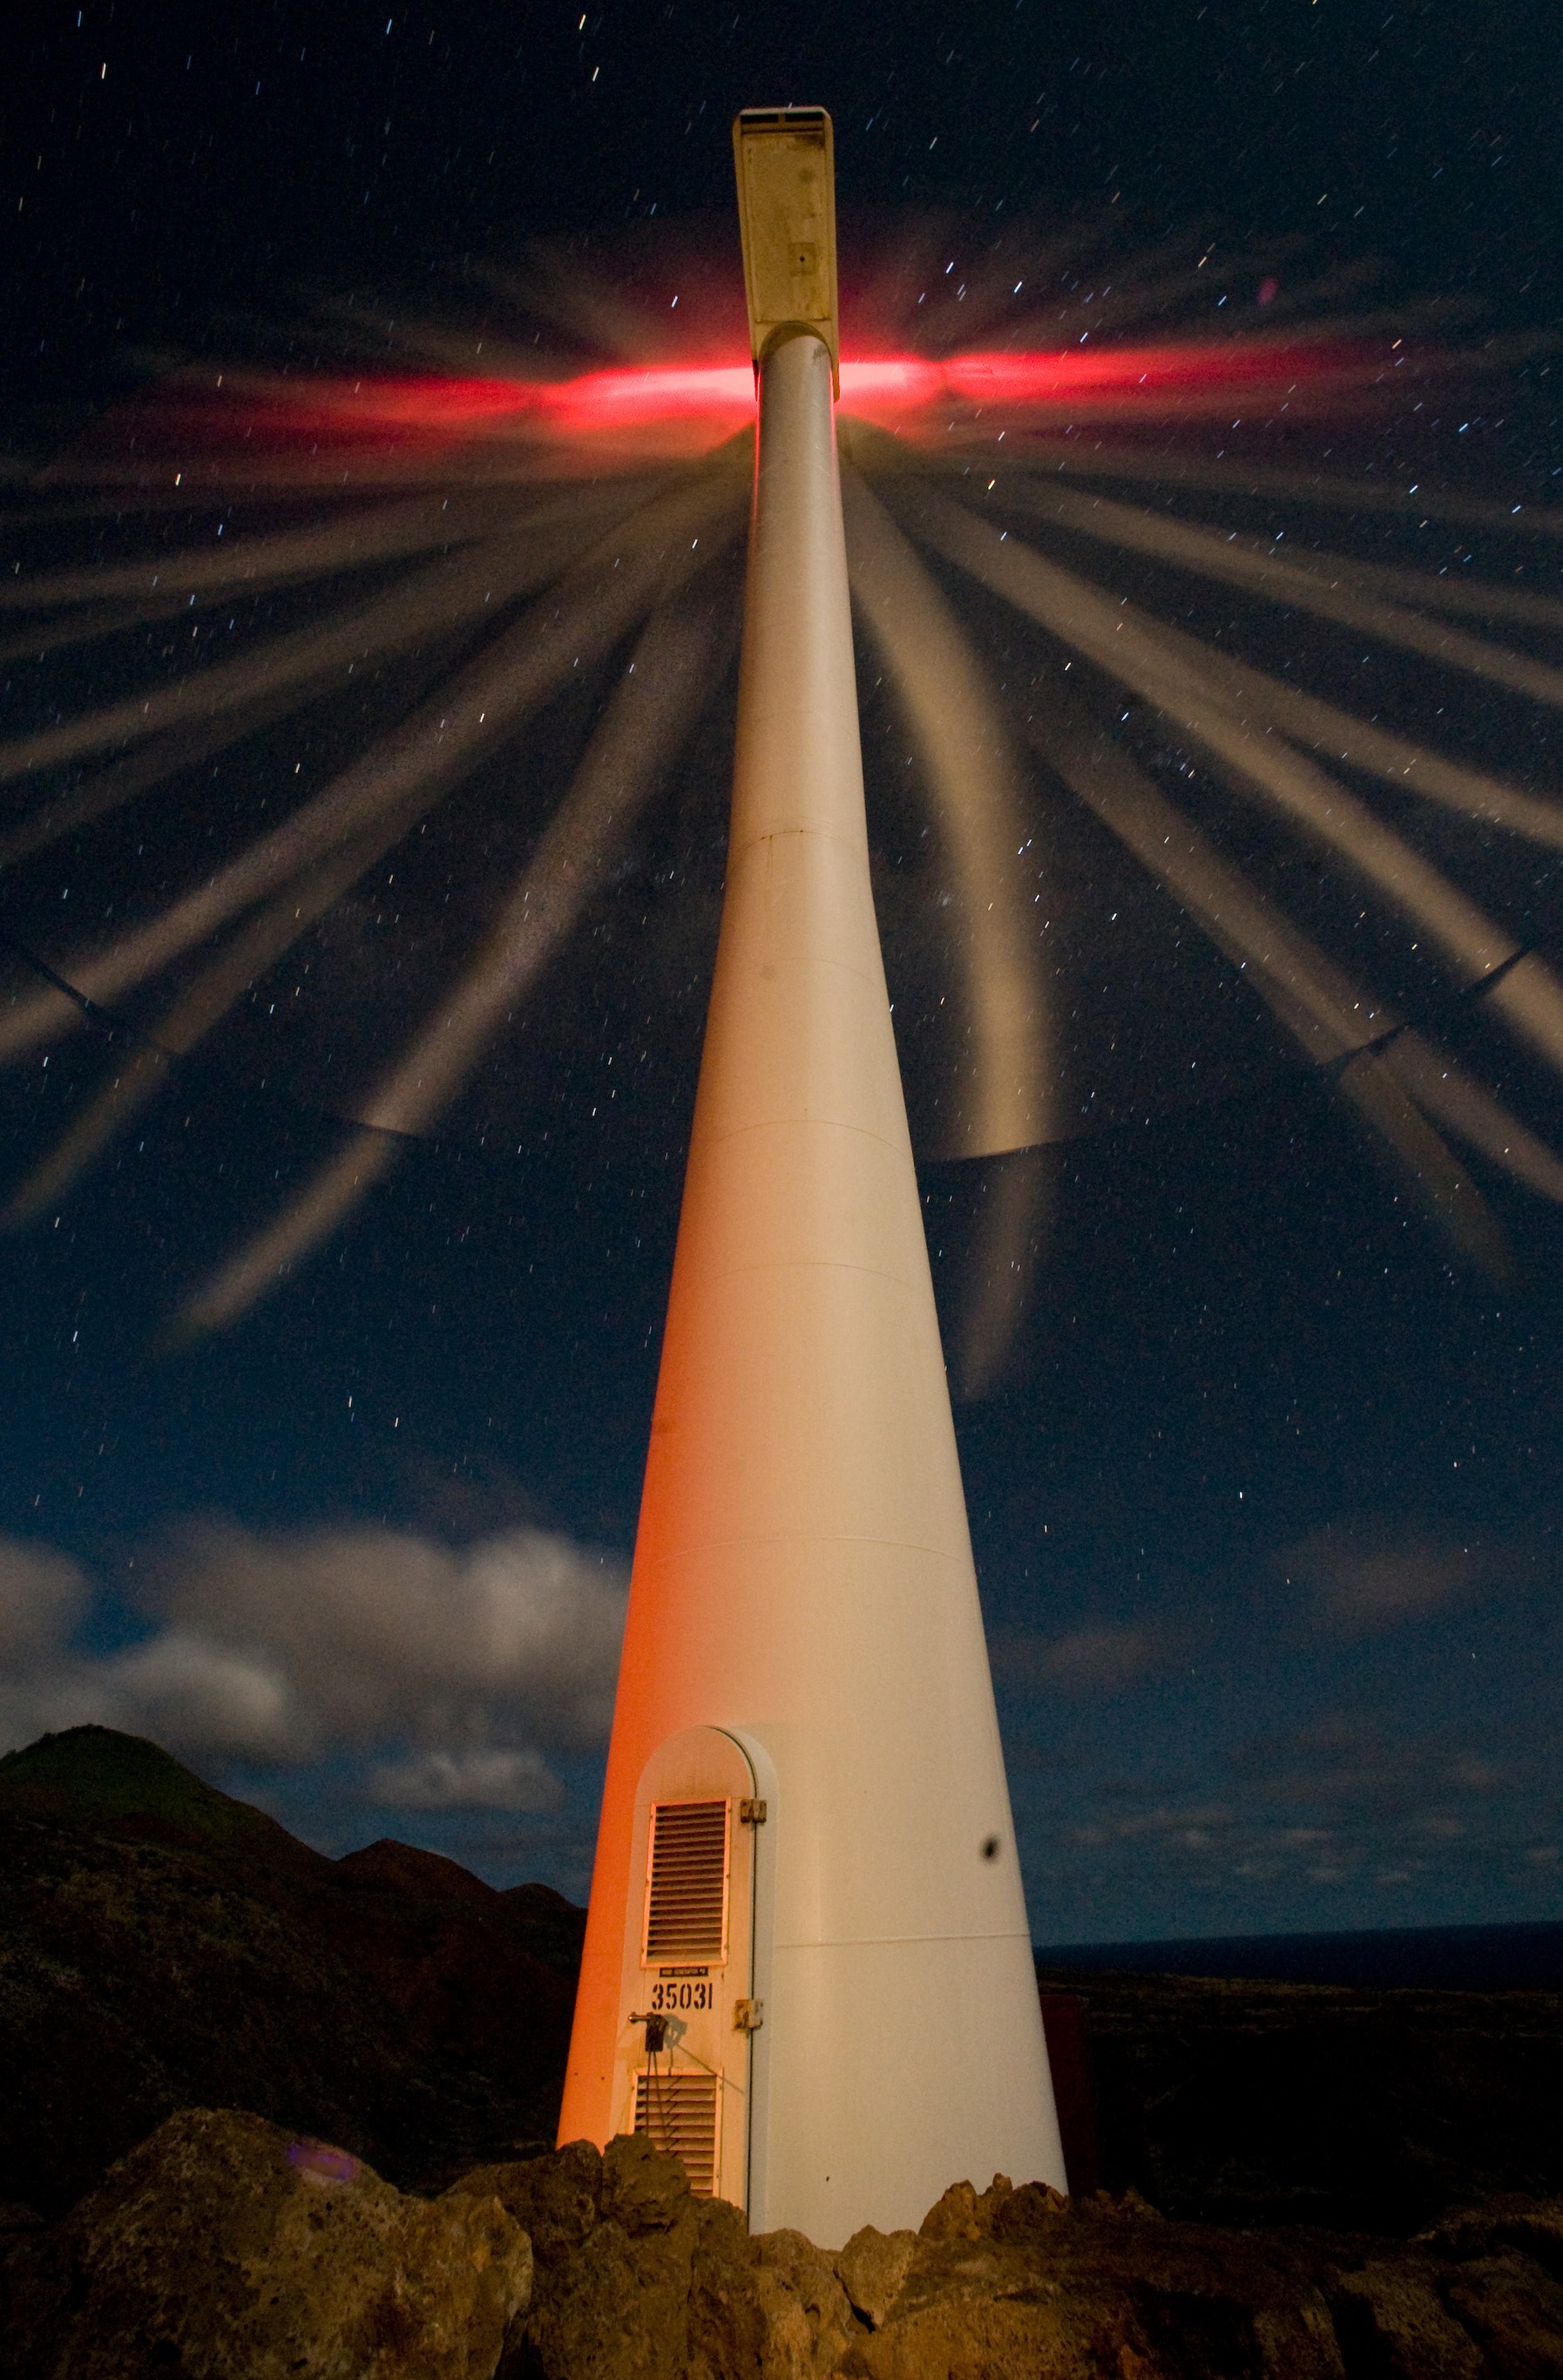
light, night, sunlight, atmosphere, tower, space, wind turbine, electricity, long exposure, turbine, energy, ecology, wind power, power, mountains, stars, environmentally friendly, astronomical object, ascension island